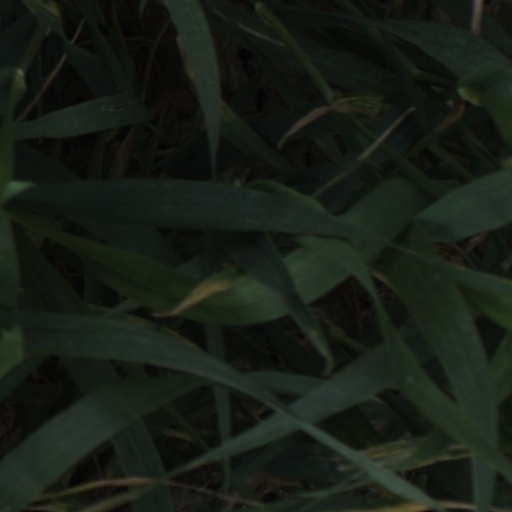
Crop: wheat